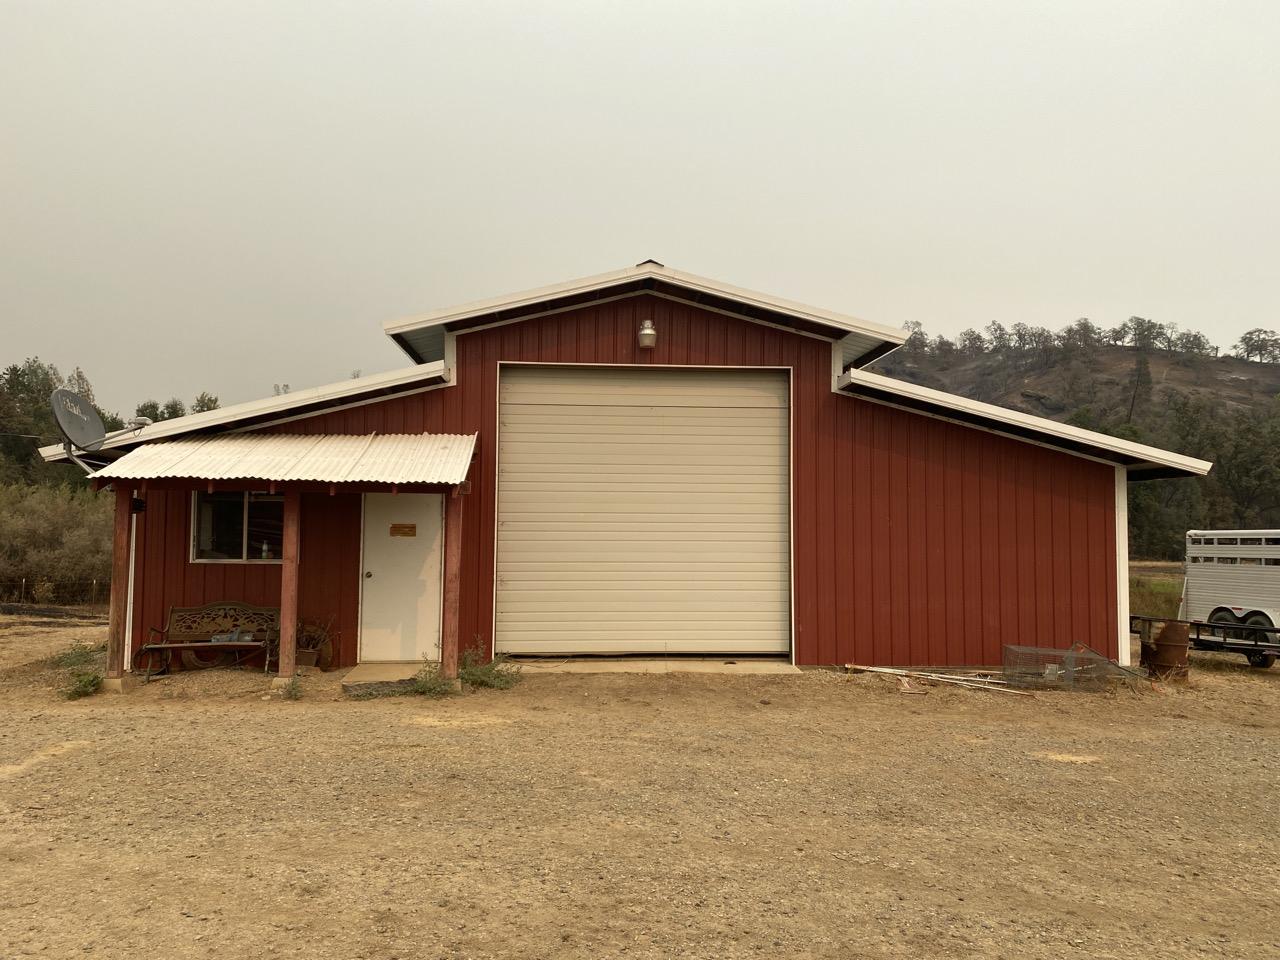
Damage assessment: no_damage